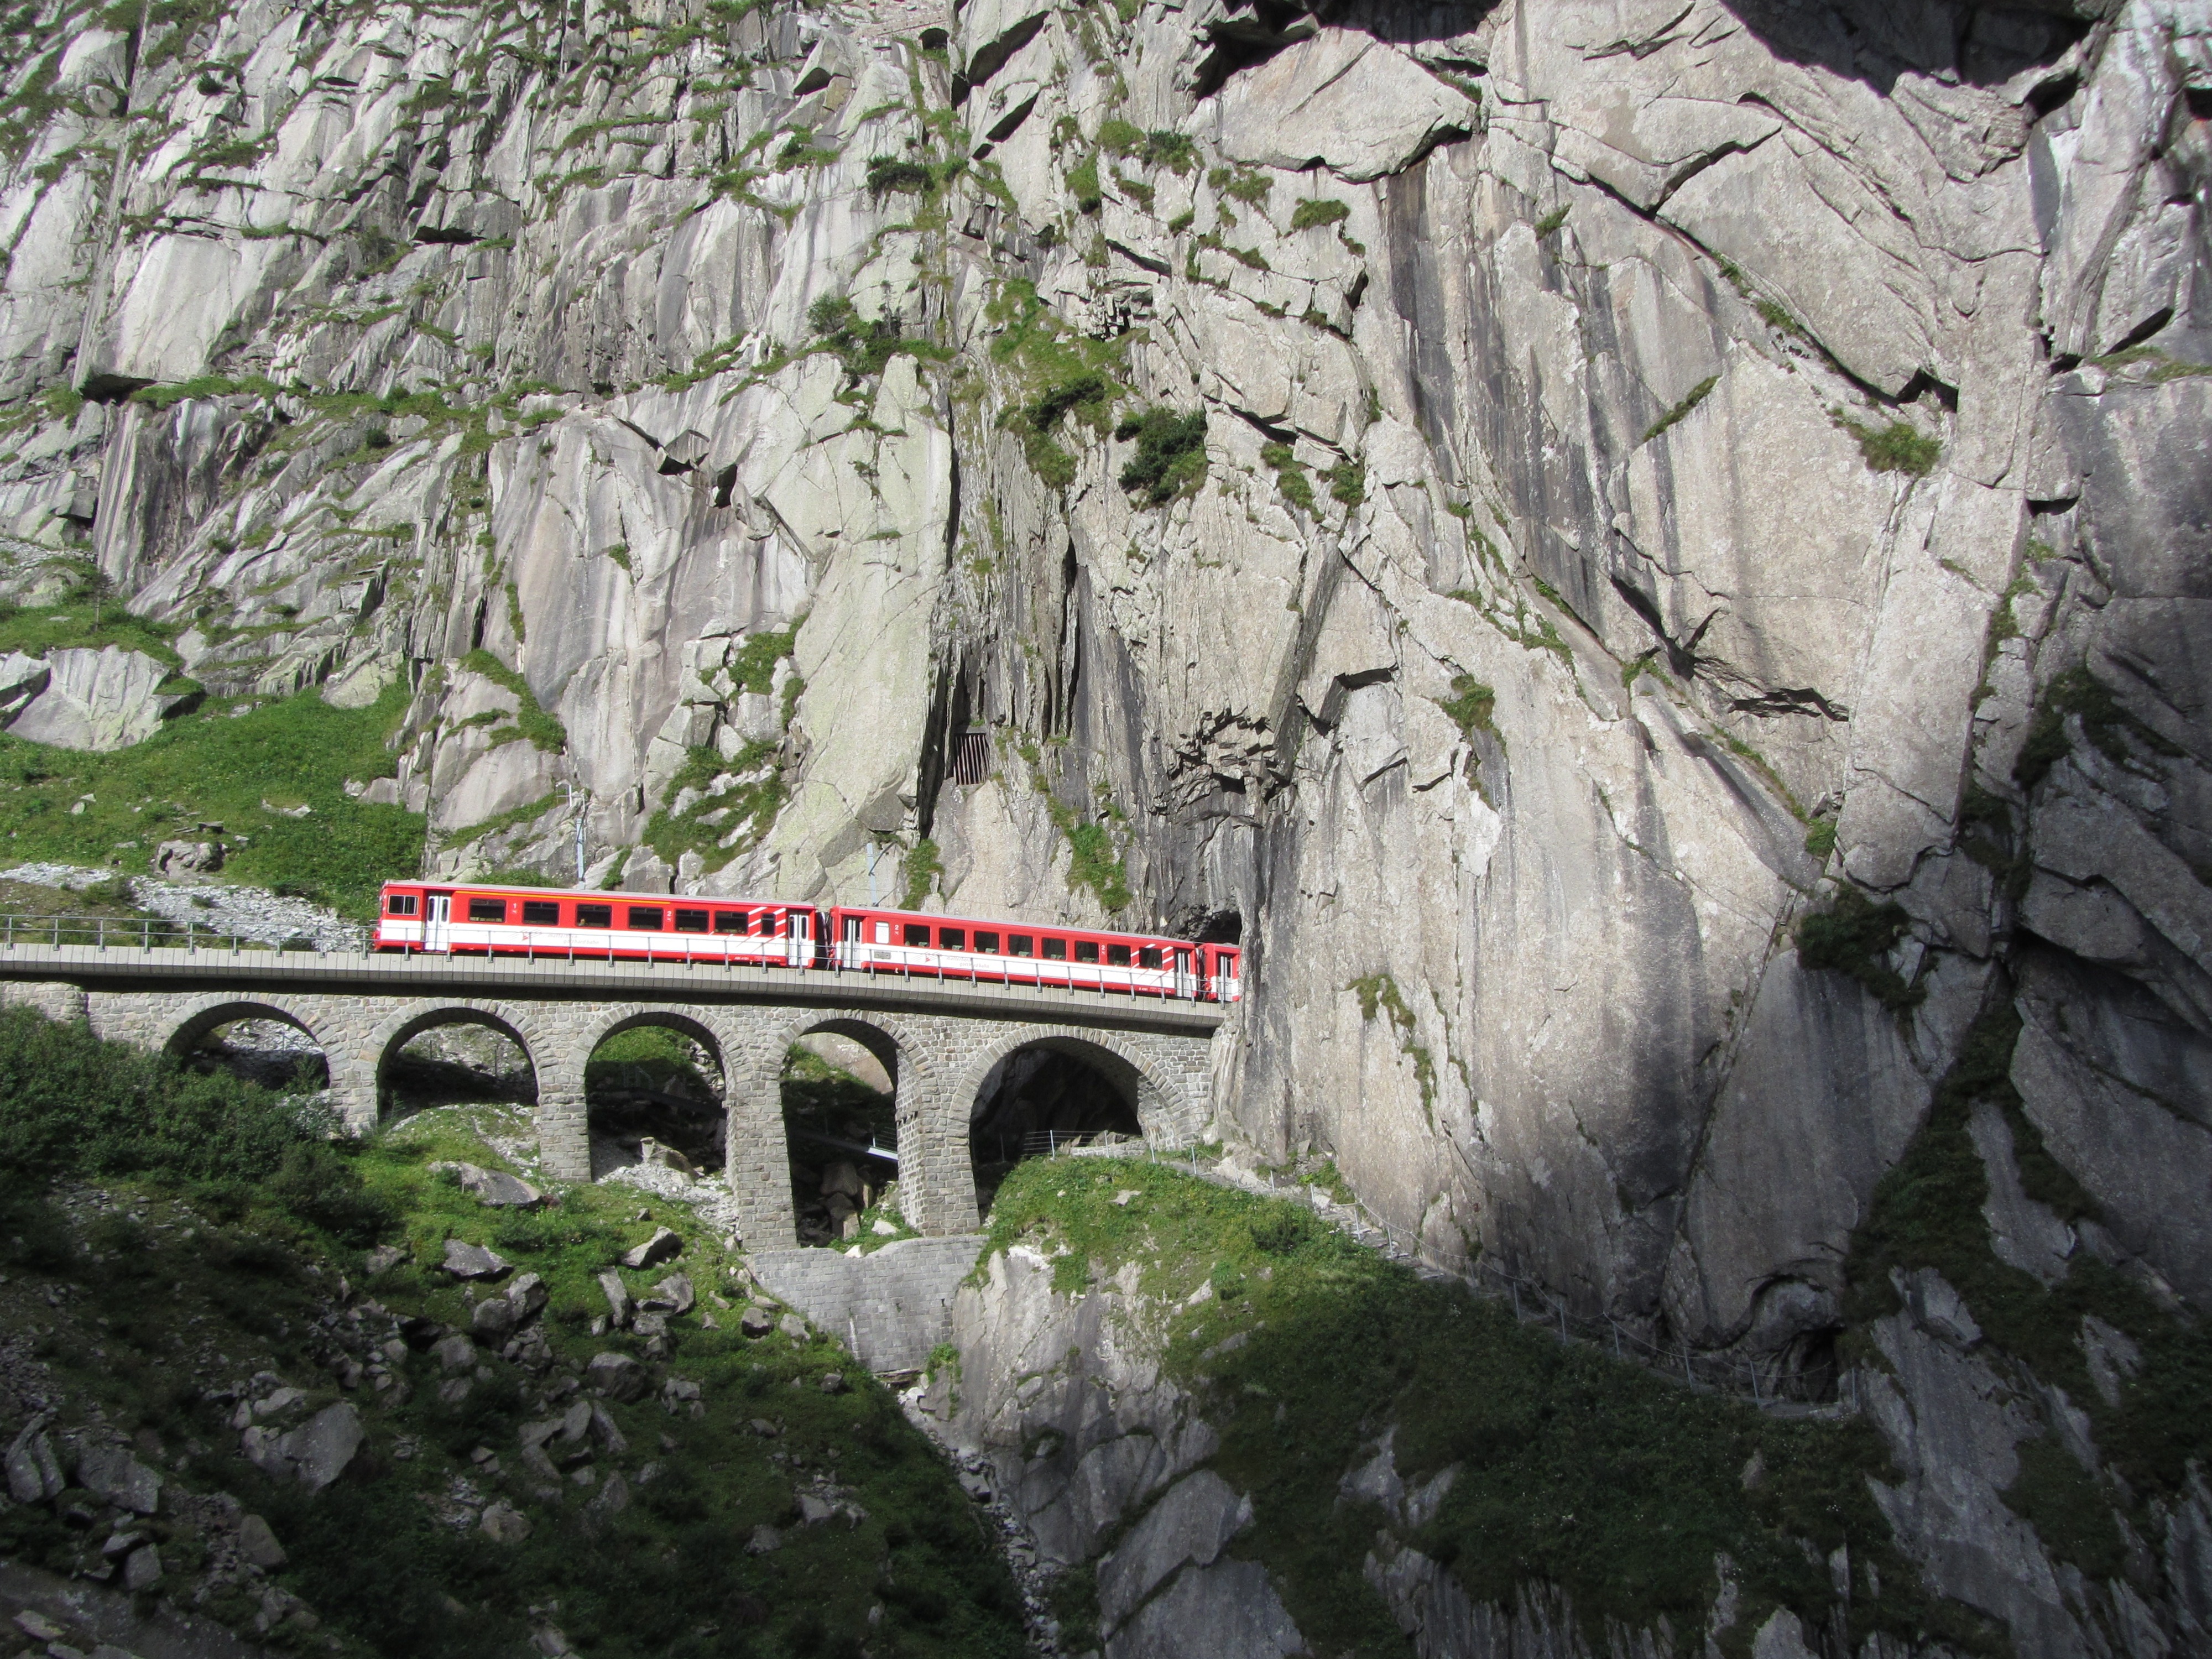
railway, trail, bridge, train, valley, transport, alpine, infrastructure, switzerland, gotthard, pass, mountain pass, devil's bridge, rolling stock, geological phenomenon, sch llenen gorge